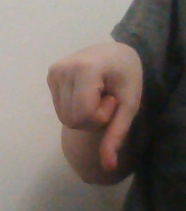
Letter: waw